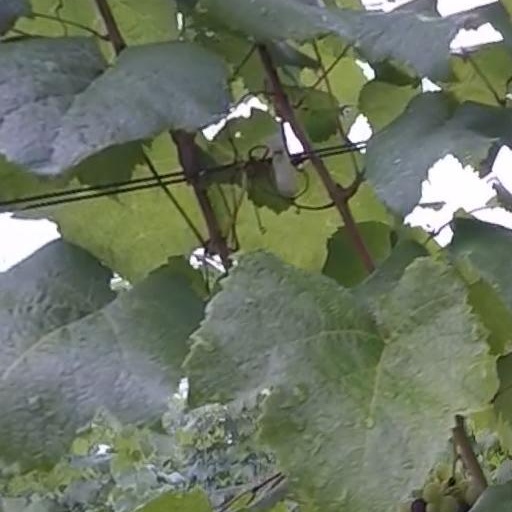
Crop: grape